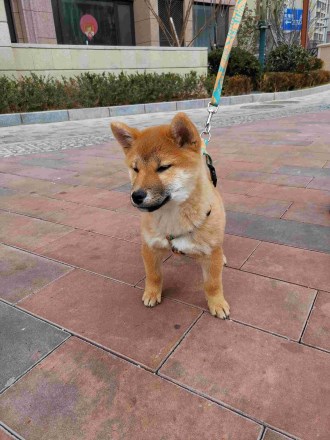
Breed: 1043-n000001-Shiba_Dog